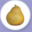
Label: pear